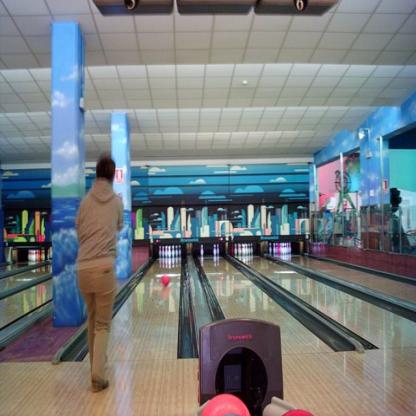
Scene: Indoor